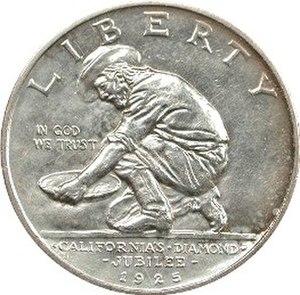
La ruée vers l’or en Californie est une période d'environ huit ans qui commença en janvier 1848 par suite de la découverte d'or à Sutter's Mill, une scierie appartenant au Suisse Johann August Sutter, près de Coloma, à l'est de Sacramento, dans l'actuel État de Californie. La nouvelle se répandit rapidement et attira en Californie plus de 300 000 aventuriers, américains et étrangers.